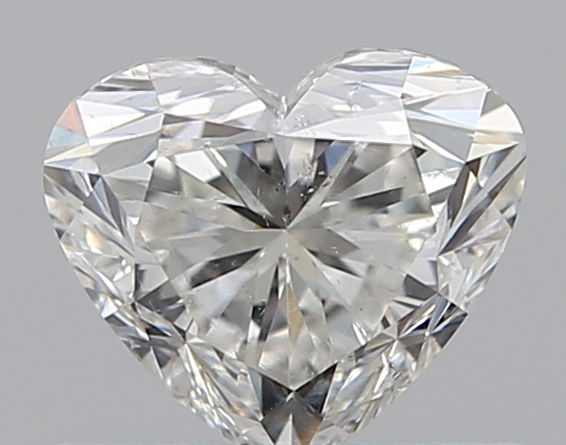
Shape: heart
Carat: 0.51
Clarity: SI2
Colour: I
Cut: EX
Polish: EX
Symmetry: EX
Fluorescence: F
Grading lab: GIA
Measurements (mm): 4.73 x 5.45 x 3.31